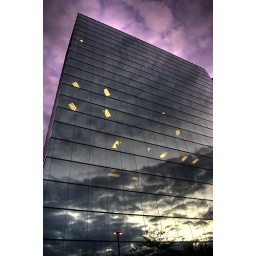
Another office building close to where I work seen in HDR against a dramatic setting sky.